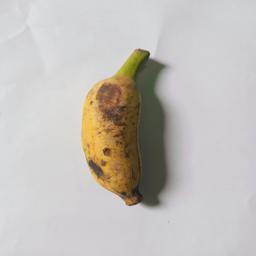
Banana variety: Bangla Kola